Drifting Detective: Black Wind in the Harbor

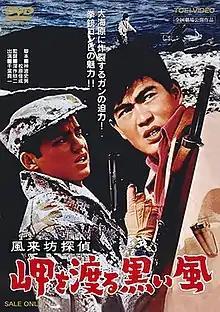

is a 1961 Japanese film directed by Kinji Fukasaku and starring Sonny Chiba. It is a sequel to "". Shinichi Chiba plays the role of Goro Saionji, who appeared in the first film, but Shigemi Kitahara, who played Misako Kayama in the first film, plays the role of Makiko Eto in the sequel.